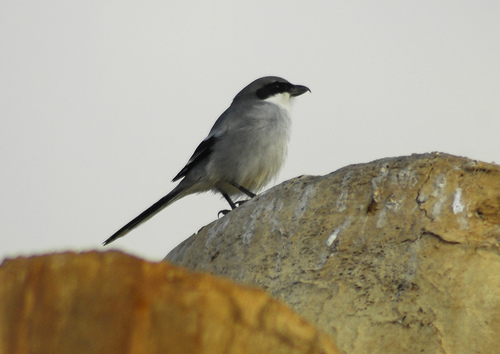
this small bird is mostly grey with a black stripe around its eye, patch of white on its throat, and a dark grey beak.
a small gray bird with black wings and crown and a white neck.
a small white bird with a short sharp beak and long tailfeathers
this is a tiny bird with a white throat, grey body, and black wings.
this small bird is mostly grey with a black spot around its eyes
this small gray bird has a white throat and black cheek patch.
the bird has a grey belly, black crown, and curved black bill that is small.
this bird is grey with white and has a very short beak.
round head with small sharp black colored beak with black grey above with a black eye-mask and white chest
this bird has a black crown, grey primaries, and a grey belly.
Species: Great Grey Shrike